Department of the Army Civilian Service Achievement Medal

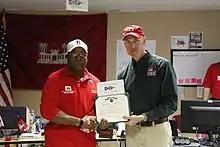
Dennis C. Davis receives Achievement Medal for Civilian Service for his work during Puerto Rico Power Restoration Task Force

Any commander Lieutenant Colonel and above, or civilian equivalent, may approve this award. A nomination normally covers either a period of sustained superior service or a level of achievement sufficient to warrant this recognition. This medal is comparable to the Army Achievement Medal. All Department of the Army civilian employees paid from appropriated and non-appropriated funds and indirect-hire foreign nationals are eligible for consideration. Eligibility should be determined by measuring contributions against the following examples of achievement: